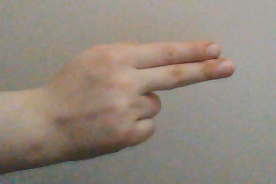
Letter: ain